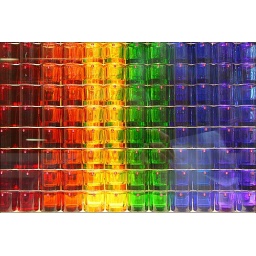
Shop window of the Iittala shop full of candle holders at the Gay Parade at Leidsestraat 30 in Amsterdam / Netherlands.